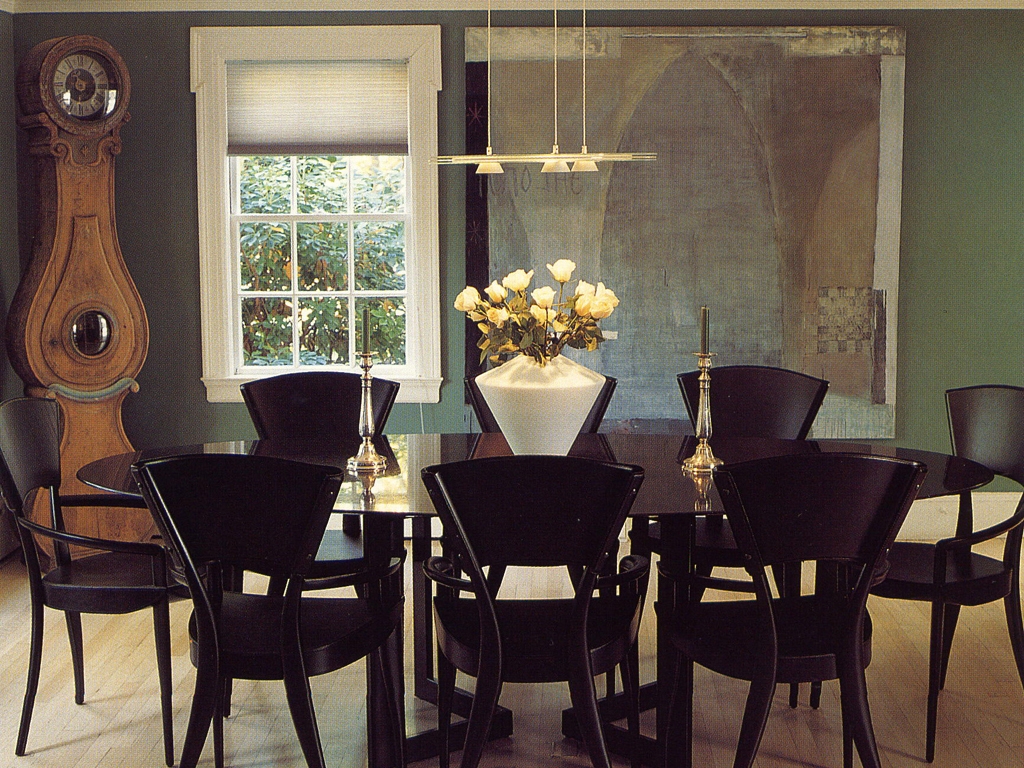
Room type: dining_room